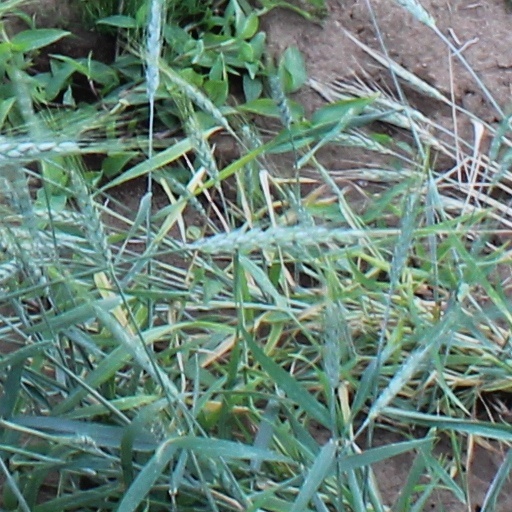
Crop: wheat